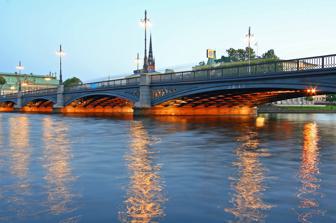
Building: Vasabron
Country: Sweden
Year built: 1884
Vasabron in September 2006. Bridge in Stockholm, over the Norrström river Vasabron ( Swedish : "The Vasa Bridge") is a bridge over Norrström in central Stockholm , Sweden connecting Norrmalm to Gamla stan , the old city. The bridge is, unintelligibly, named after King Gustav Vasa (1496–1560), perhaps because of the vicinity to the statue of the king in front of the House of Knights . From Vasabron a much smaller bridge, Strömsborgsbron , connects to the islet Strömsborg . Nearby bridges include Riksbron , Stallbron , Norrbro , Centralbron , and Strömbron . History Vasabron passing in front of the old Norstedt Building on Riddarholmen . By the mid-19th century Stockholm was expanding quickly and the single permanent northern connection at the time, Norrbro bridge, was becoming inadequate, which is why a new bridge to the west of it was proposed. The first attempt to build the bridge was made by the British-Swedish engineer and industrialist Samuel Owen (1774–1854). He began to work on a suspension footbridge soon after an agreement with the city was settled, but the work had to be cancelled when Owen was declared bankrupt in 1843. Southern end of the bridge aiming straight at the Bonde Palace. A view of Vasabron towards the city centre, facing the Sheraton hotel and the Centralpalatset government office building. Owen's attempt was followed by various proposals and in 1868 a competition was instigated for an 18 metre wide cast iron bridge connecting Riddarhusgränd to Tegelbacken , requiring all proposals to be "neat and lasting". The city approved two of the proposals and construction began in 1872. Completed six years later the bridge stretched 208 metres, carried by seven arches with a maximum span of 32 metres. End grain wood blocks on a concrete foundation formed the roadway while the pavements were made of asphalt . For the construction cast steel was used for the first time and the bridge was also innovative for its time because of its use of underwater cast concrete. While the bridge was required to be 18 metres wide, its continuation in Gamla stan, Riddarhusgränd, was less than 7 metres wide. The intention was to solve this problem by widening the alley, but this was never carried out. Thus, today the street fails to pass in-between the House of Knights and the Bonde Palace , and, consequently, one of the roads makes a detour around the palace. When the light, horse-driven trams were replaced by modern, electrical cars by the turn of the century, the end spans of the bridge had to be reinforced, which was done in 1906. Further analysis and reinforcements were done in 1921-1923. In the mid-1970s rust and cracks were discovered, which led to the bridge being closed between 1977 and 1979. The Riksdagshuset as seen from the west (from the Vasabron bridge) See also List of bridges in Stockholm List of streets and squares in Gamla stan Vasagatan References Dufwa, Arne (1985). "Broar och viadukter: Vasabron". Stockholms tekniska historia: Trafik, broar, tunnelbanor, gator . Uppsala: Stockholms gatukontor and Kommittén för Stockholmsforskning. p. 186. ISBN 91-38-08725-1 . "Innerstaden". Stockholms gatunamn (2nd ed.). Stockholm: Kommittén för Stockholmsforskning. 1992. p. 184. ISBN 91-7031-042-4 . External links Stockholmskällan - historical images of Vasabron. 59°19′38″N 18°03′52″E / 59.32722°N 18.06444°E / 59.32722; 18.06444